The Magliari

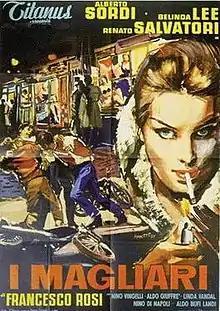

I magliari (internationally released as The Magliari) is a 1959 Italian drama film directed by Francesco Rosi. The film won the silver ribbon for best cinematography.